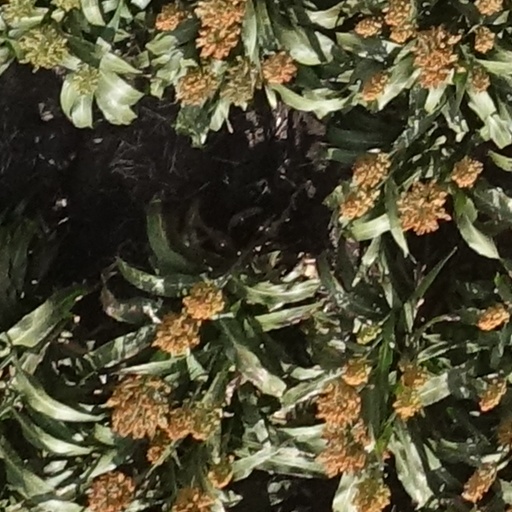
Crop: sorghum